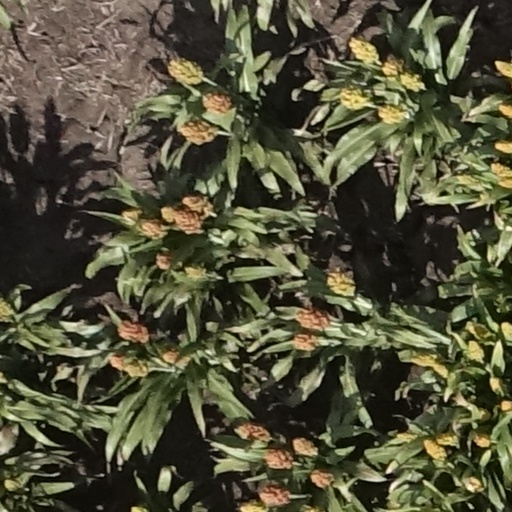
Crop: sorghum